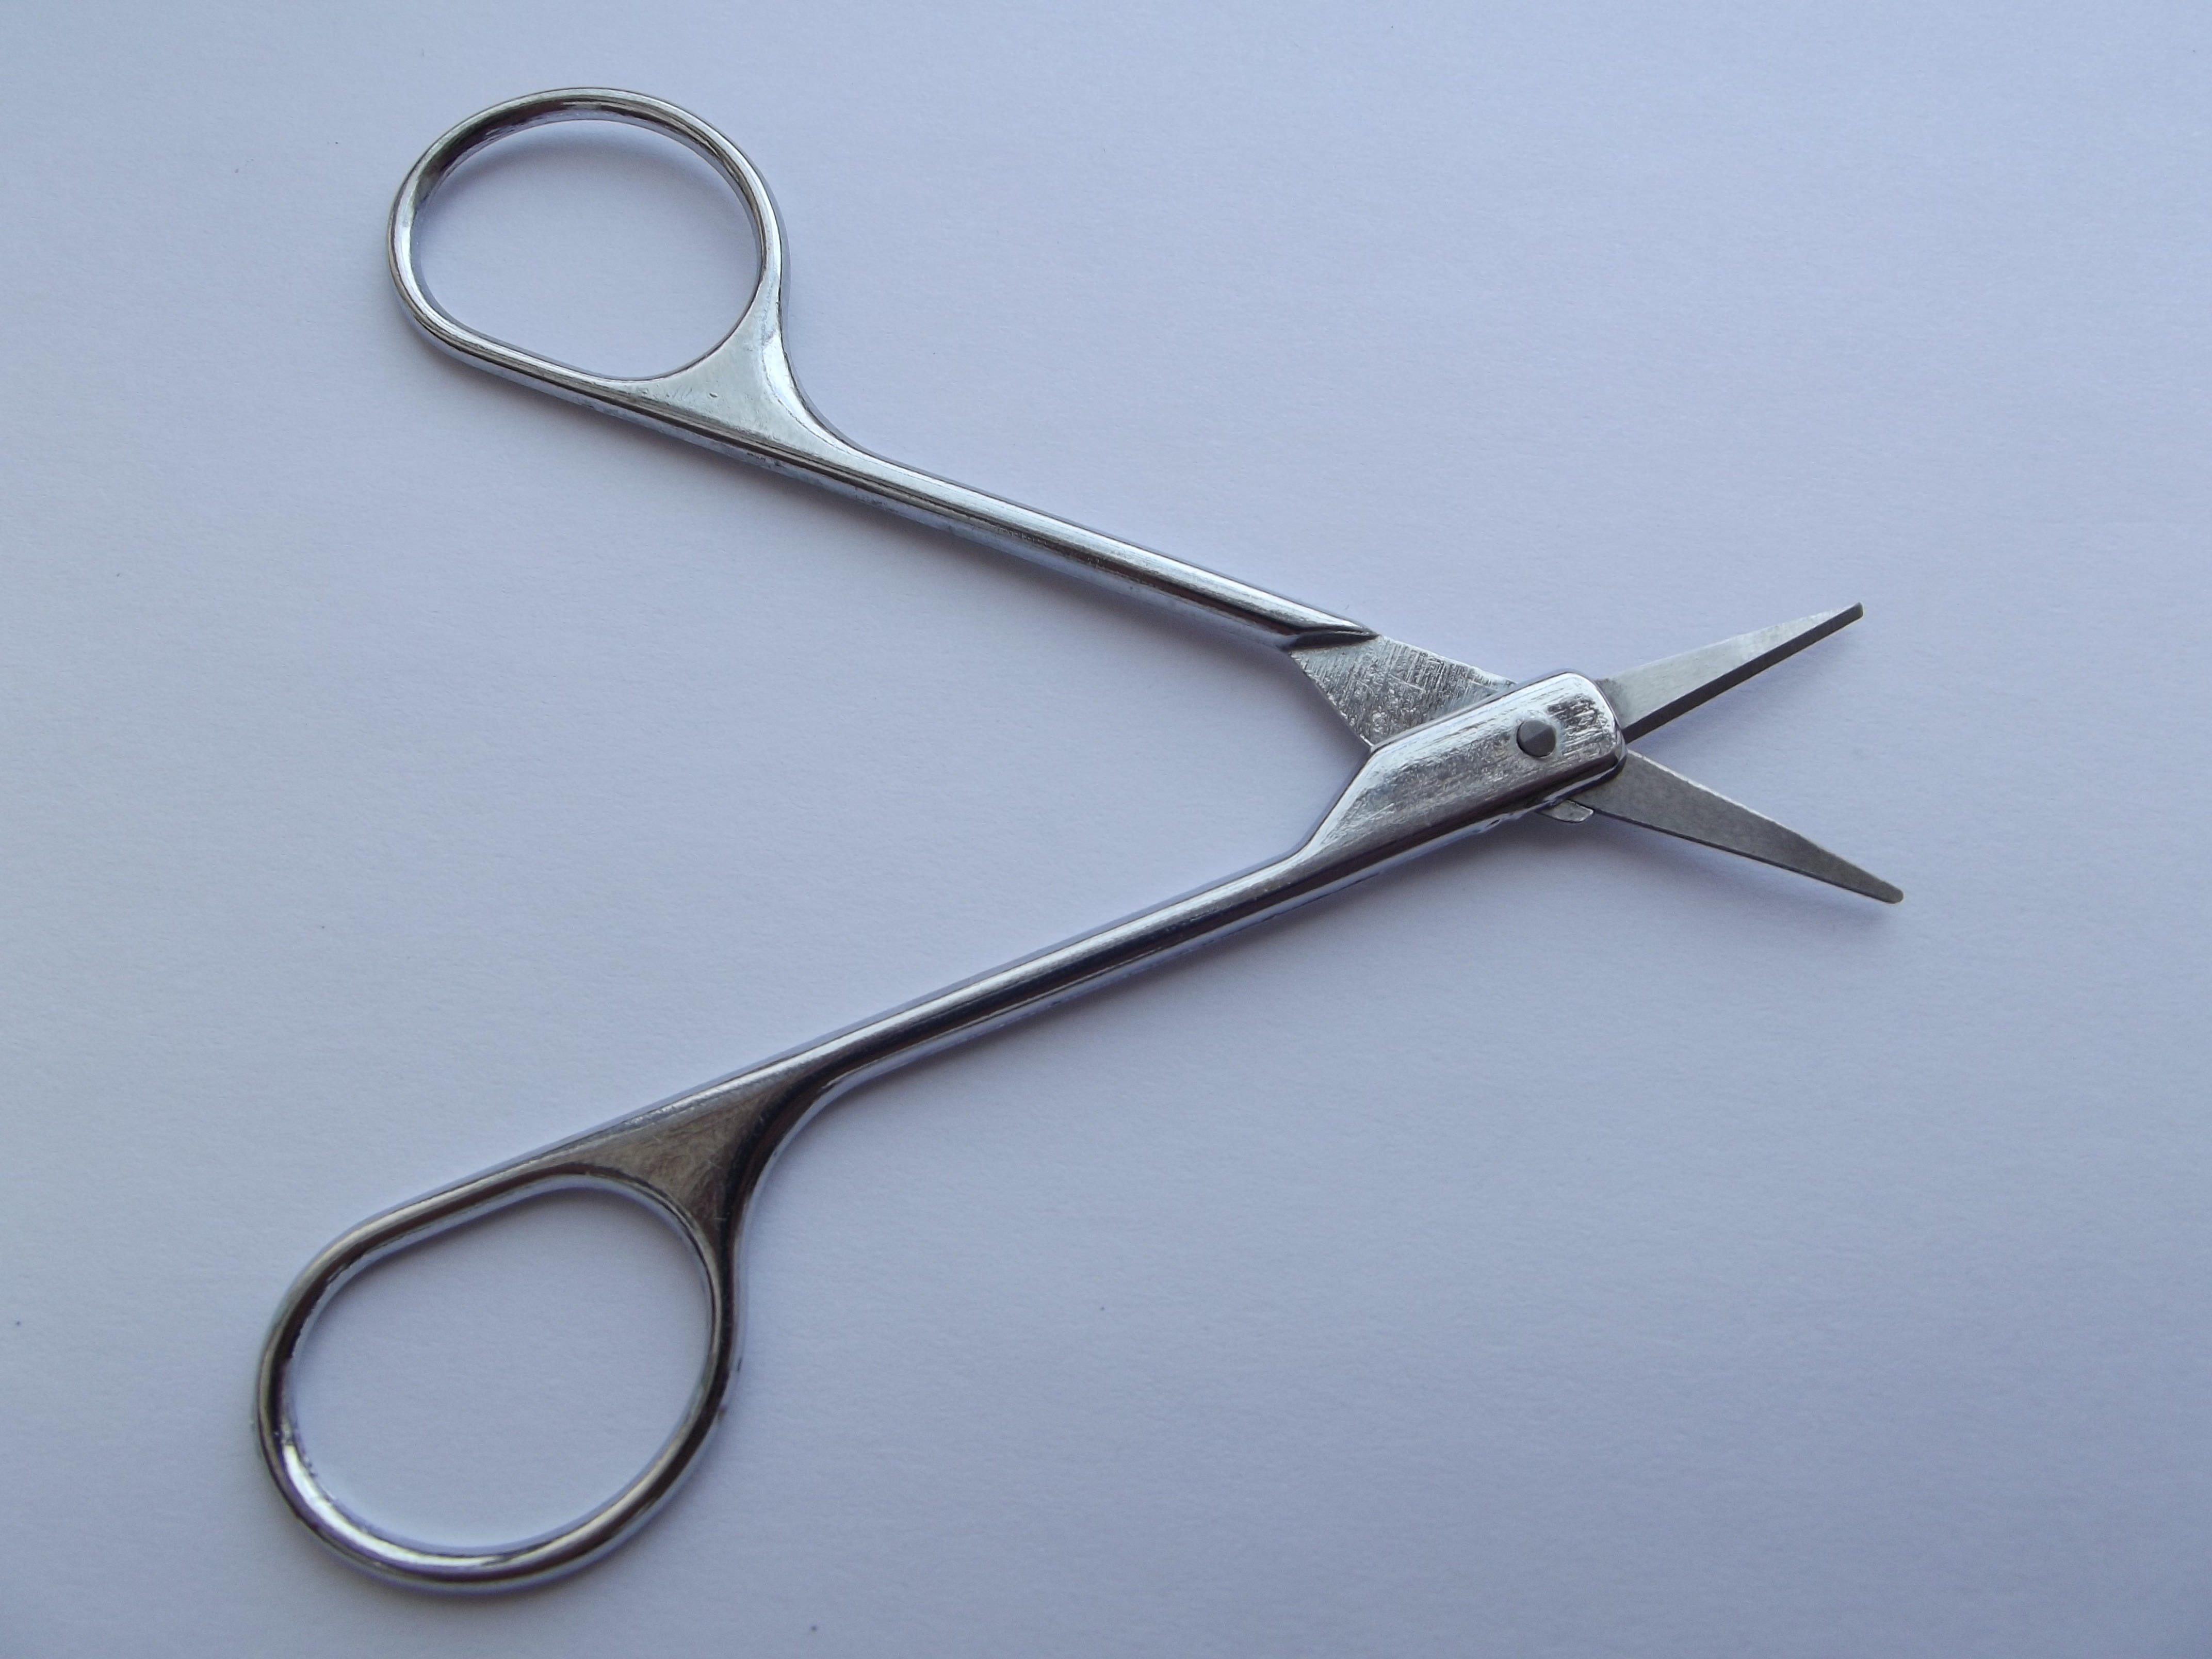
tool, scissor, button, court, scissors